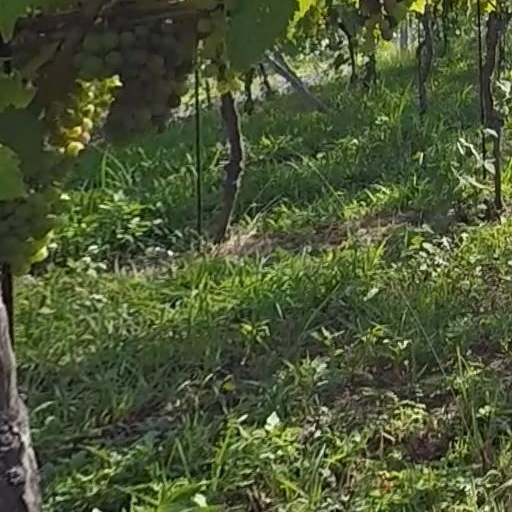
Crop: grape